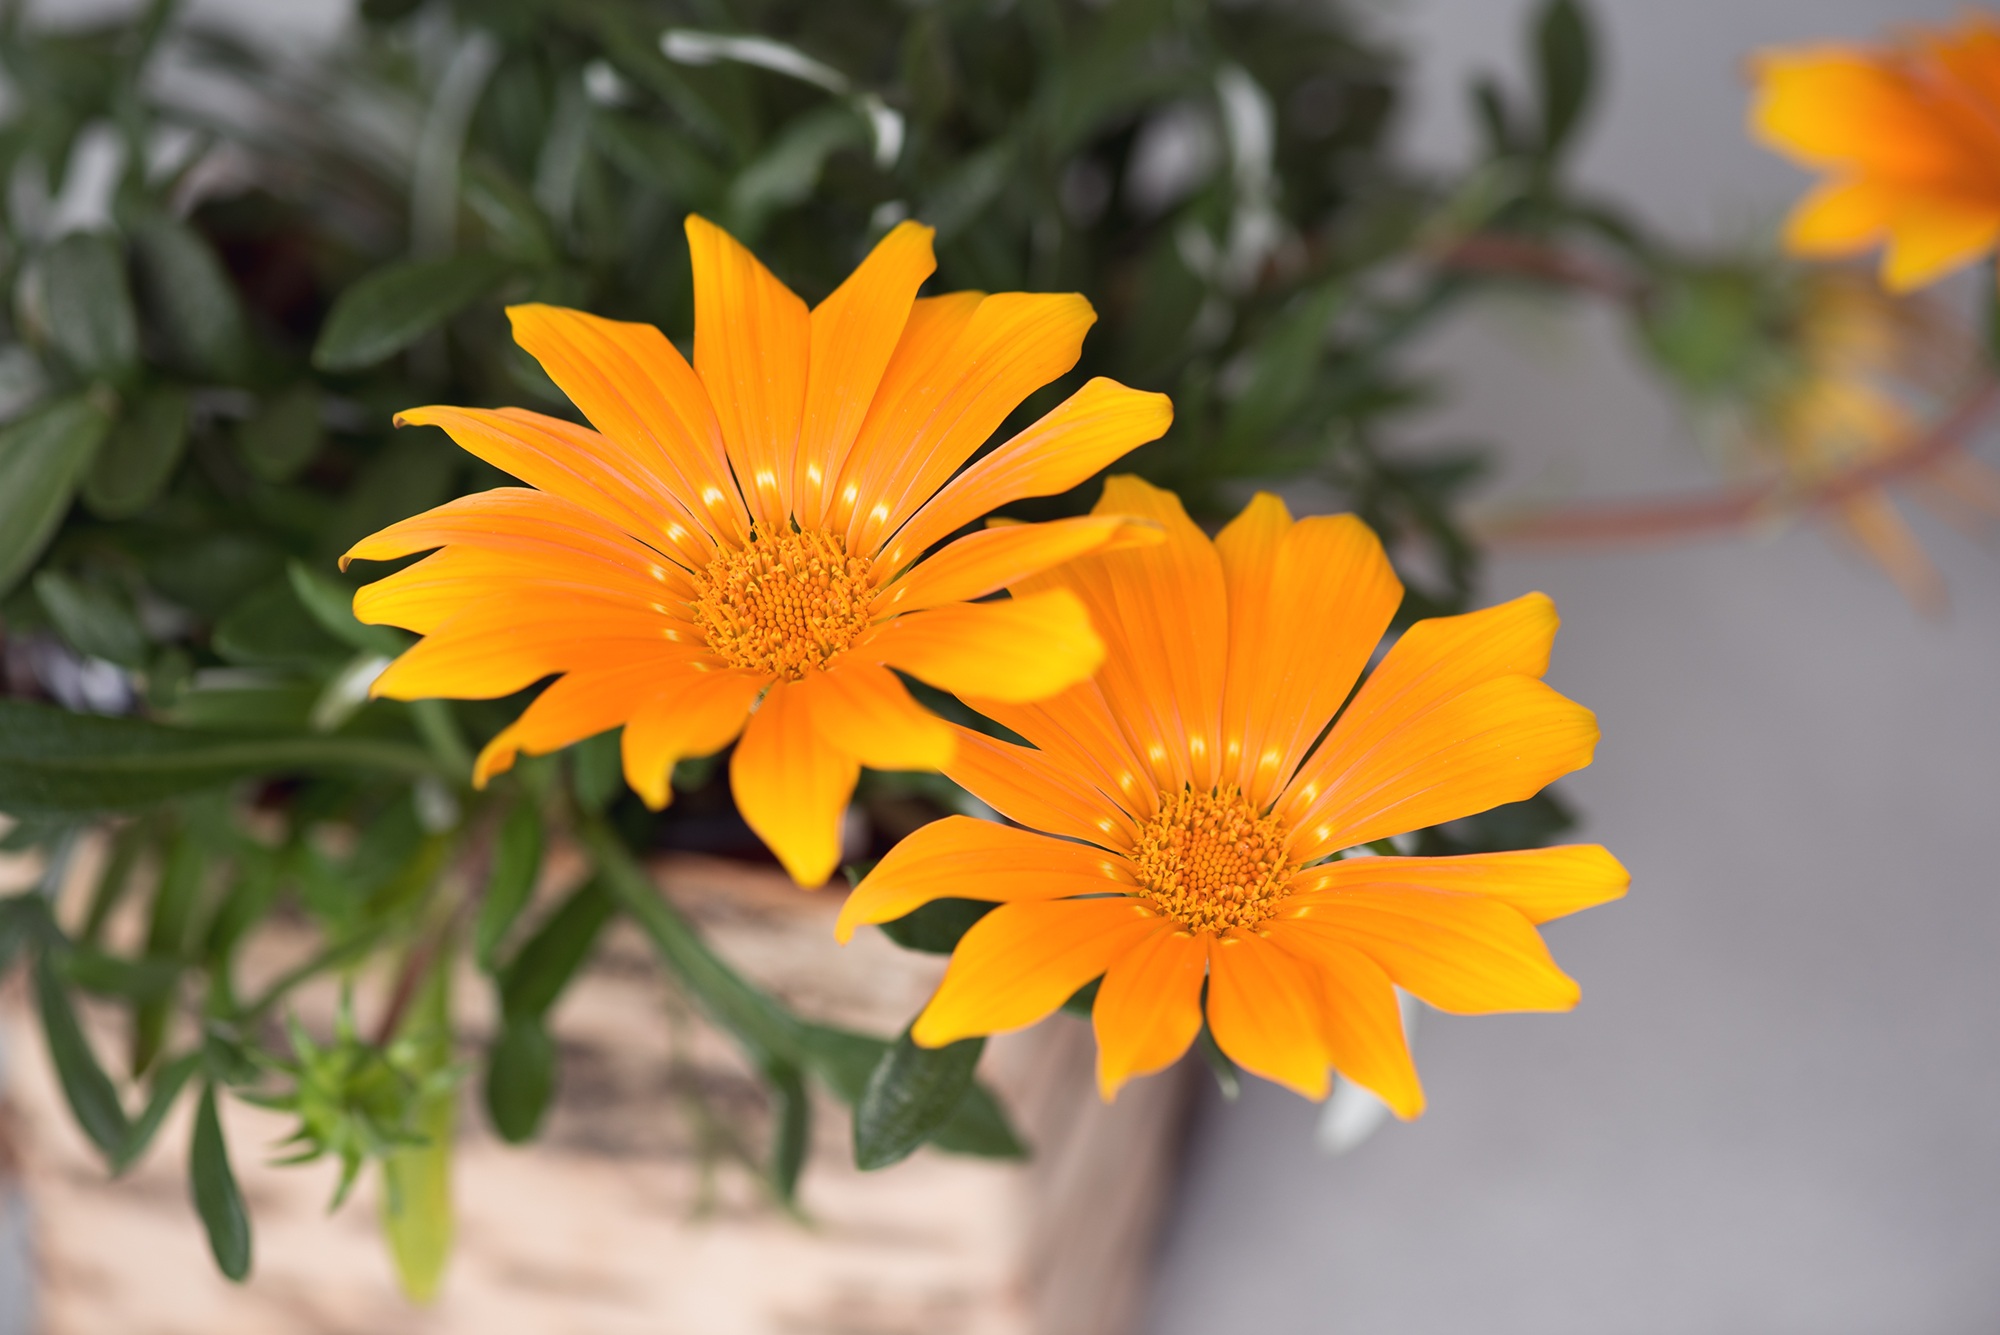
blossom, plant, leaf, flower, petal, bloom, orange, herb, botany, yellow, close, flora, wildflower, close up, petals, annual, macro photography, orange flower, orange flowers, flowering plant, daisy family, calendula, gold noon, annual plant, land plant